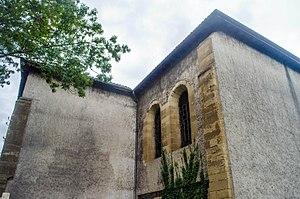
Valence (Drôme), Abbaye Notre-Dame de Soyons, transept et abside
L’abbaye Notre-Dame de Soyons est une ancienne abbaye bénédictine de femmes située à Valence. Elle fut créée en 1632 par le transfert de l’abbaye de Saint-Jean l’Évangéliste du bourg de Soyons à la suite des guerres de Religion.